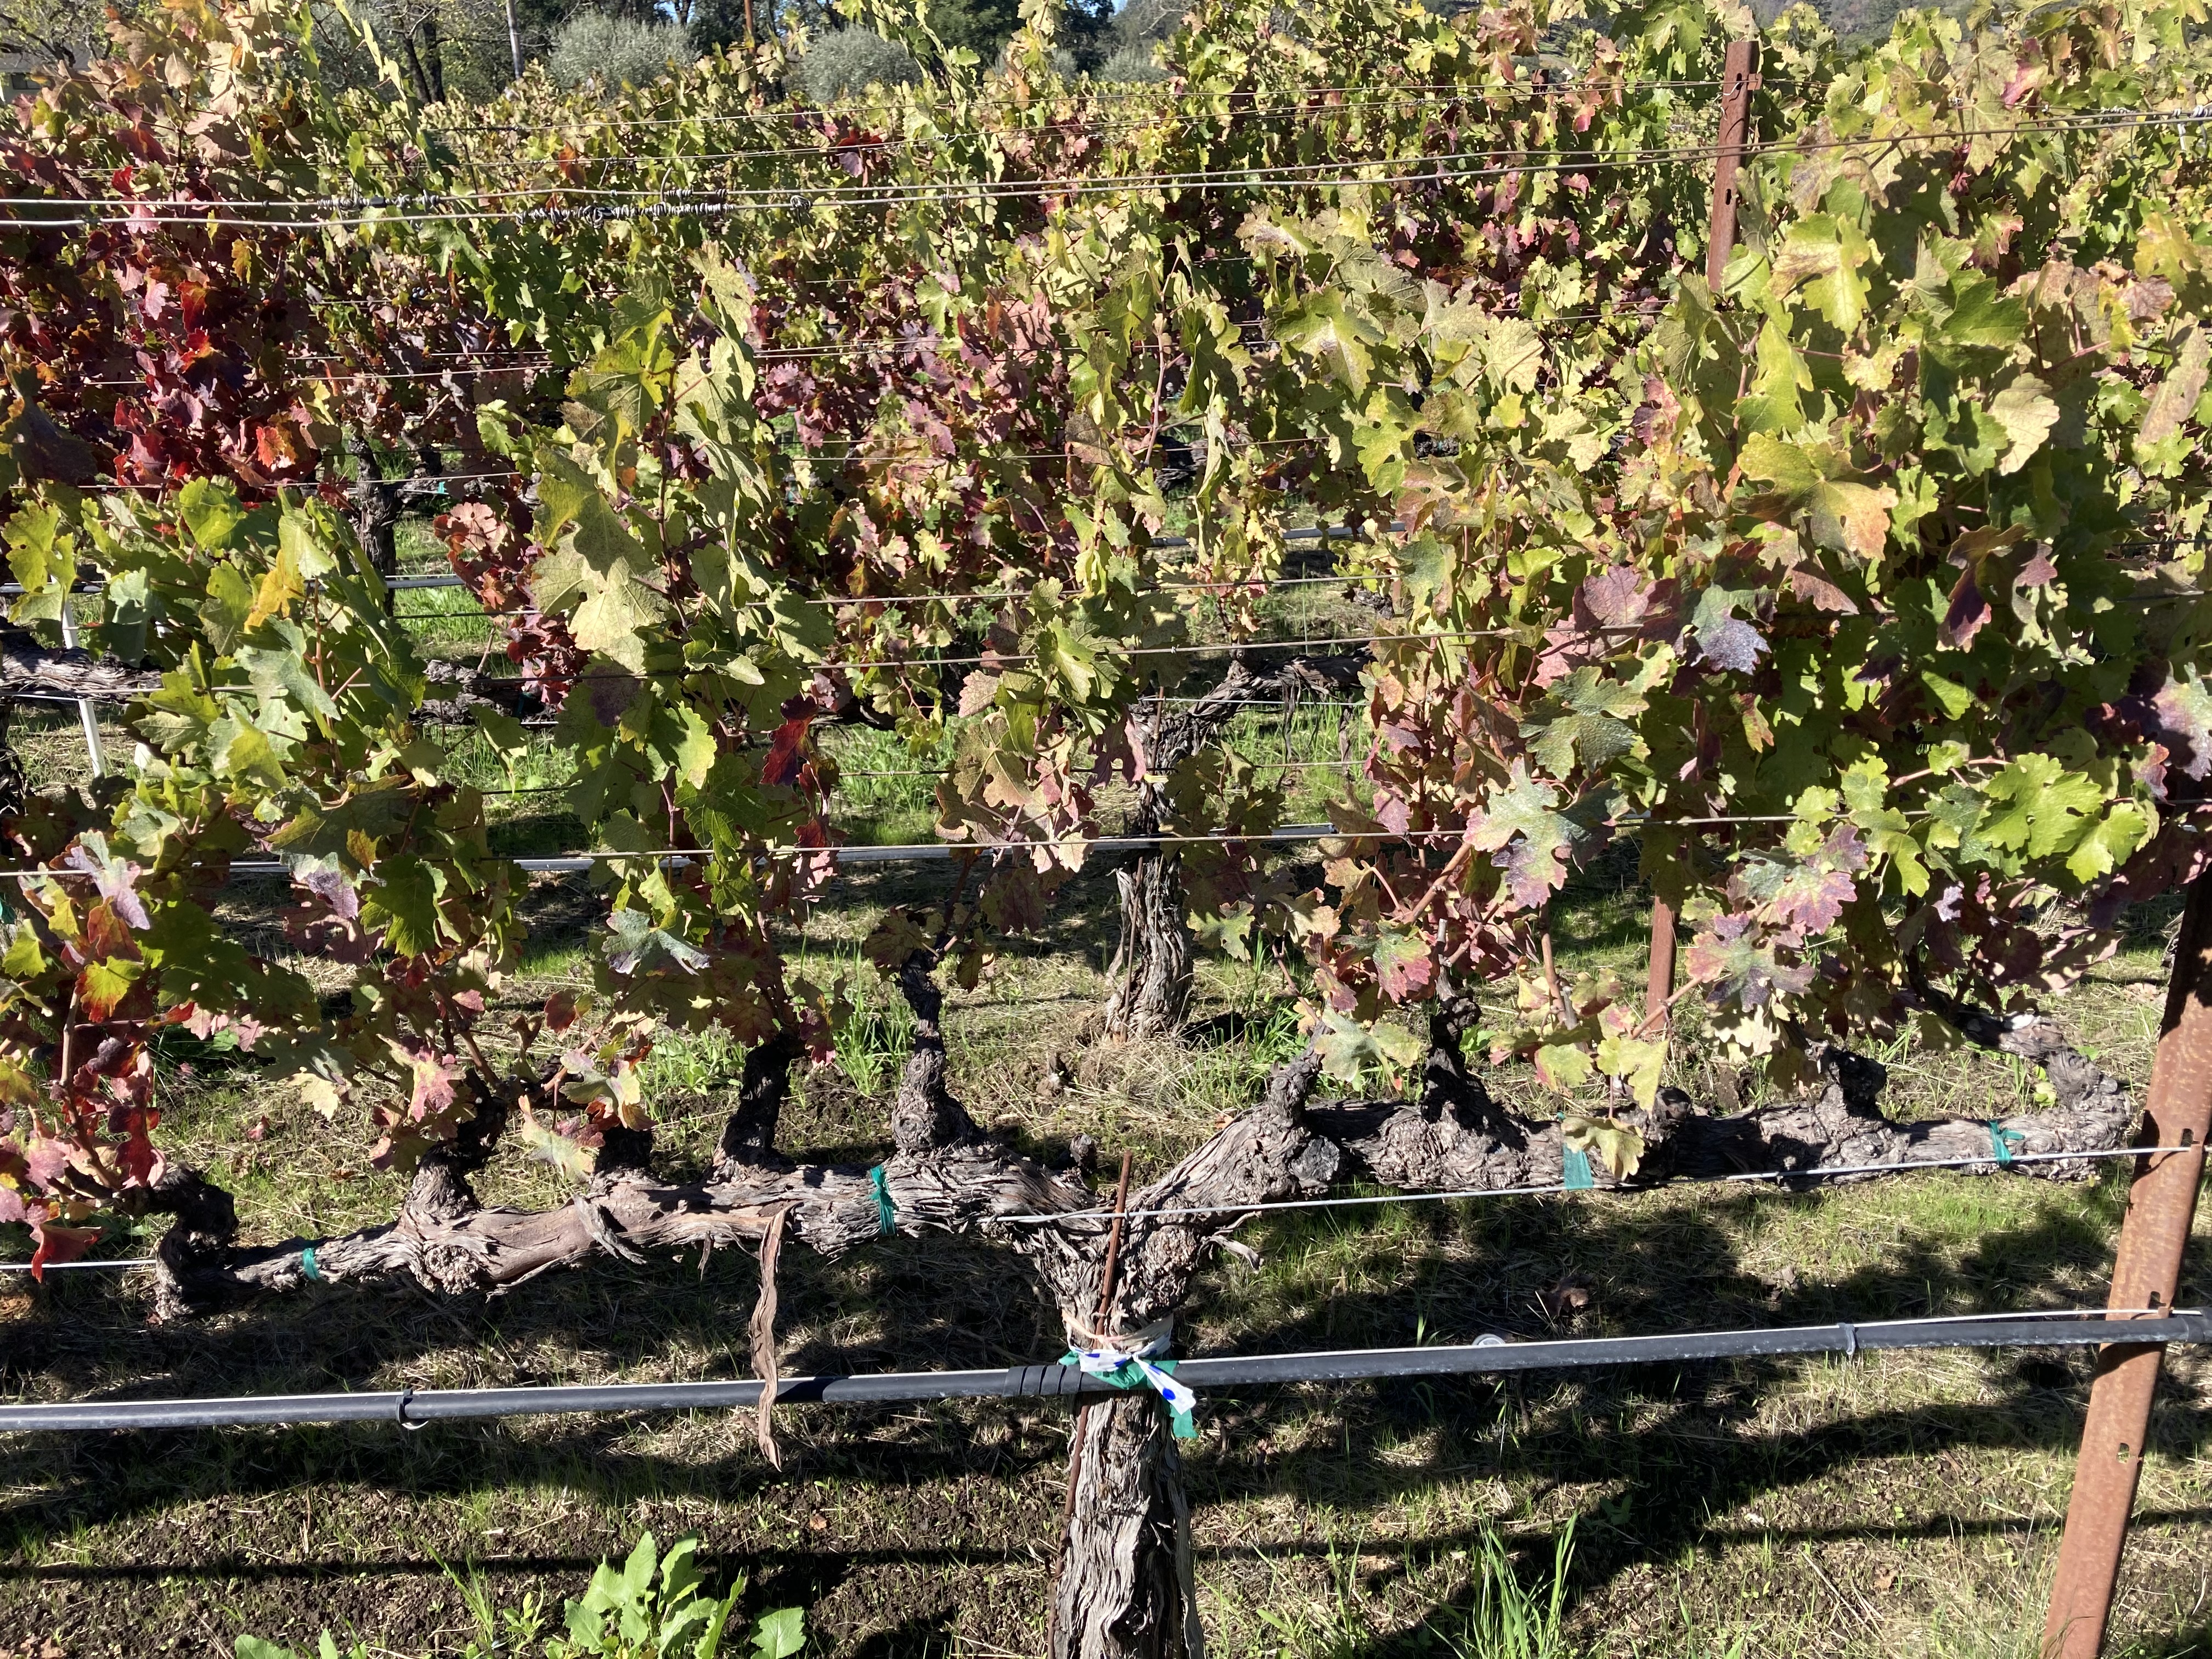
Label: Red Blotch